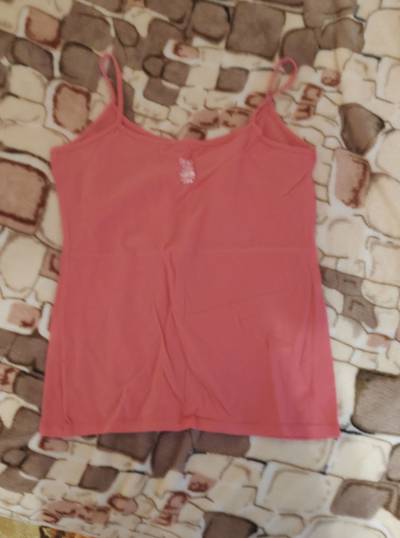
Waste category: clothes